Phonetic transcription

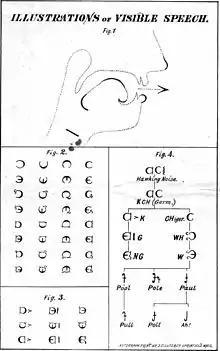
Visible Speech

In "iconic" phonetic notation, the shapes of the phonetic characters are designed so that they visually represent the position of articulators in the vocal tract. This is unlike alphabetic notation, where the correspondence between character shape and articulator position is arbitrary. This notation is potentially more flexible than alphabetic notation in showing more shades of pronunciation (MacMahon 1996:838–841). An example of iconic phonetic notation is the Visible Speech system, created by Scottish phonetician Alexander Melville Bell (Ellis 1869:15).